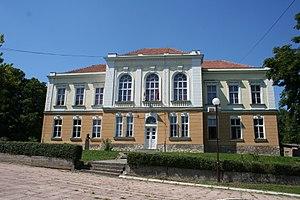
La forteresse de Loznica est située à Loznica, dans le district de Mačva, en Serbie. Elle est inscrite sur la liste des monuments culturels protégés de la République de Serbie.